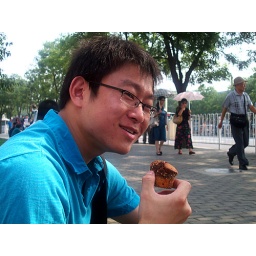
Hopine eating Belgian home made cake in Beijing.